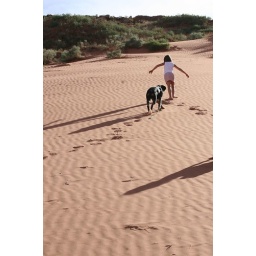
Climbing back up the red sand dune near Moab, across the freeway from Arches National Park